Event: Nepal Earthquake
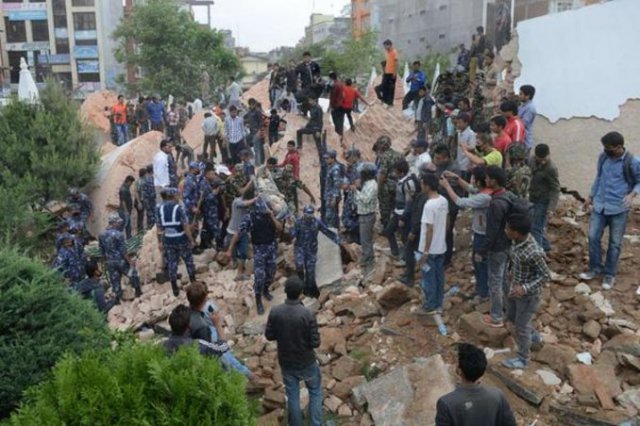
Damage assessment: damage